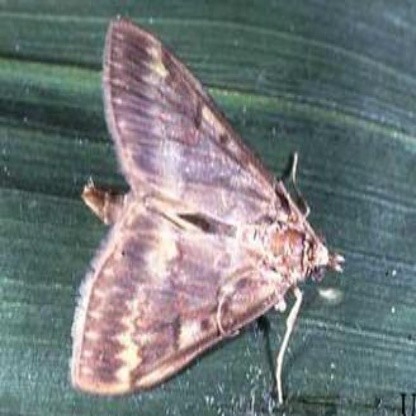
Nhãn: Sâu đục thân (Rice yellow stem borer)